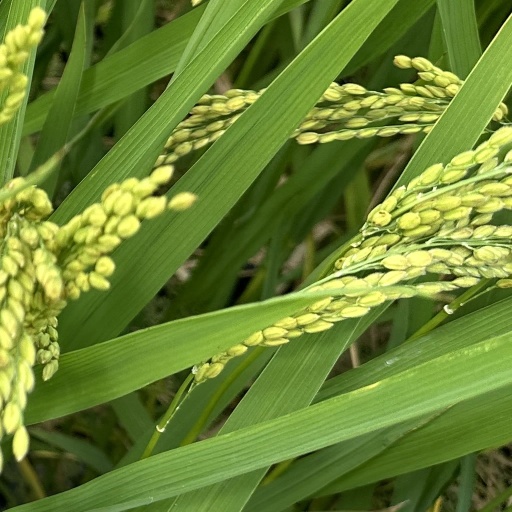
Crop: rice